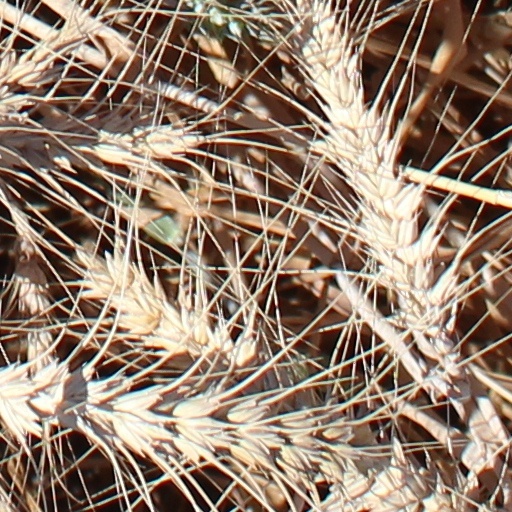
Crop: wheat